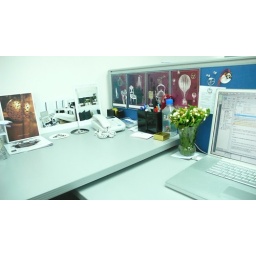
jasmine flowers in a bunch... a dollar from my house downstairs... never had them in a bunch like that... love them...